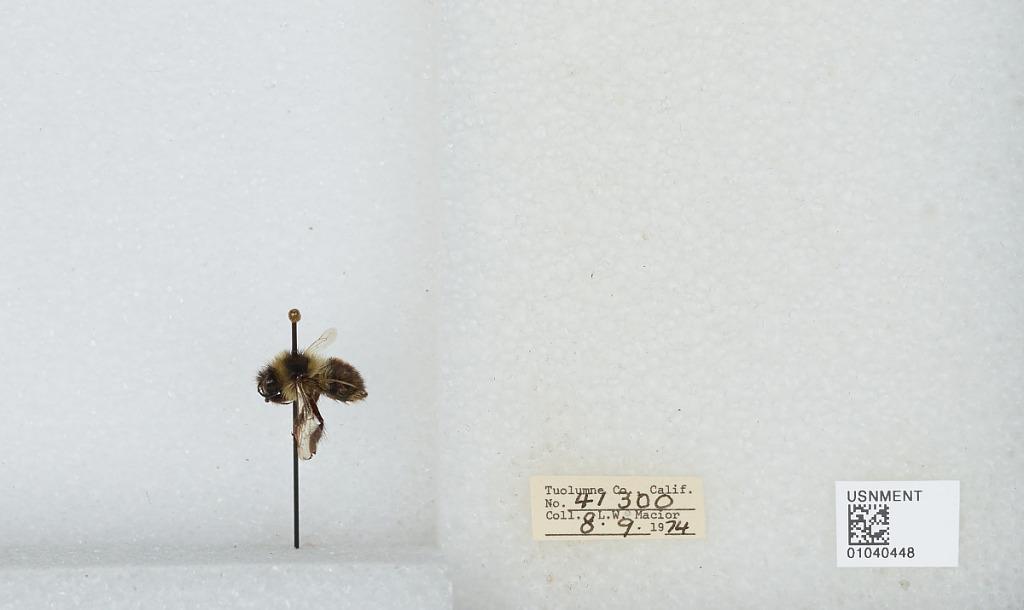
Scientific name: Bombus (Cullumanobombus) rufocinctus Cresson
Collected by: L. Macior
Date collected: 1974-8-9
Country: United States
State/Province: California
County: Tuolumne
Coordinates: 38.02, -119.93